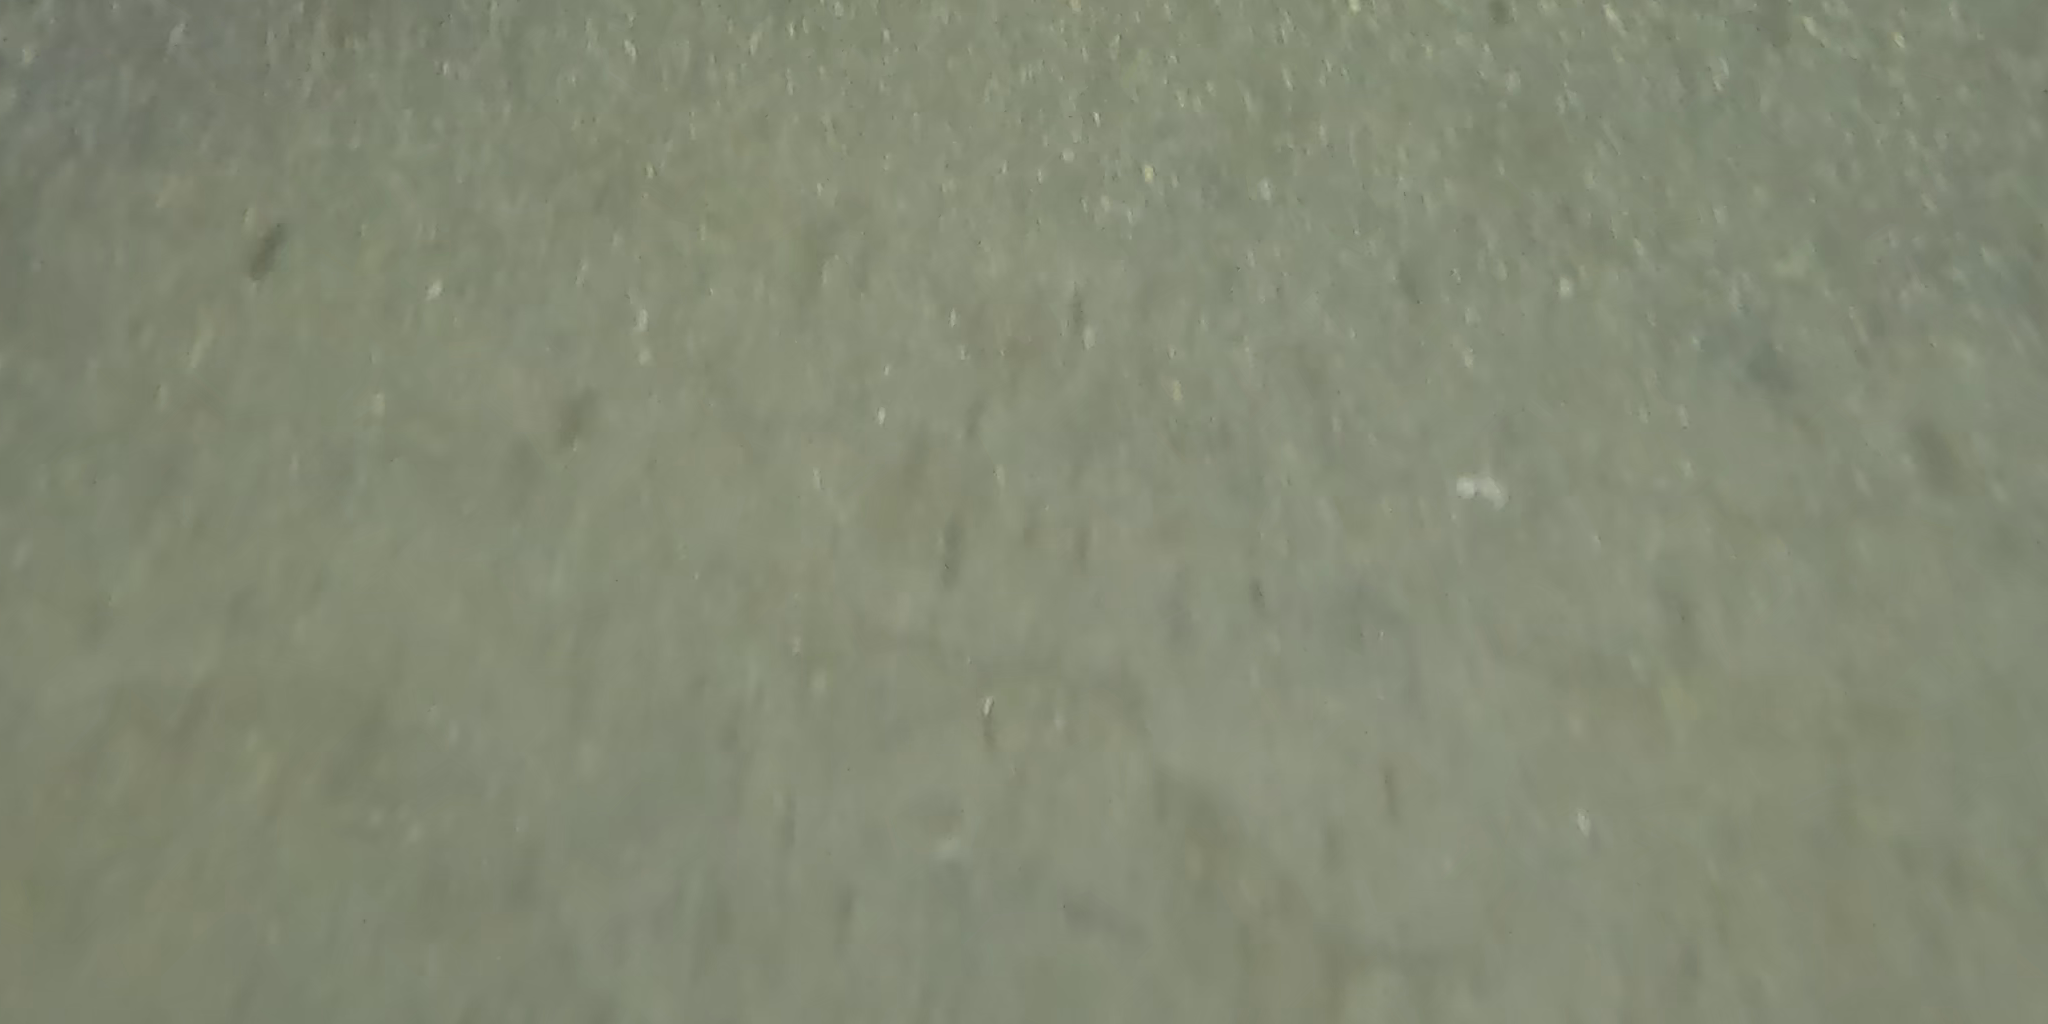
Seabed habitat: sand